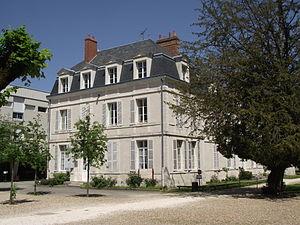
Bâtiment Lunier (ex villa Lunier). Cité scolaire Augustin-Thierry.
L’histoire de la cité scolaire Augustin-Thierry commence avec la création, par lettre patente, d'un collège royal à Blois par Henri III en 1581 et continue jusqu'à nos jours, malgré plusieurs interruptions et changements de locaux.
L’asile départemental de Loir-et-Cher était une importante institution psychiatrique située à Blois, dans le quartier du Bourg-neuf, entre 1846 et 1943. Étendu sur plus de 70 hectares à son apogée, l'asile forme une véritable cité des fous en périphérie de la ville jusqu'à sa désaffectation par les Allemands durant l'Occupation.
La cité scolaire Augustin-Thierry est un établissement d'enseignement secondaire et supérieur public situé à Blois, dans l'académie d'Orléans-Tours. Réunissant un collège, un lycée général et technologique, une section professionnelle et le GRETA du Loir-et-Cher, la cité scolaire accueille, à la rentrée 2016, 1 623 élèves et étudiants et environ 325 personnels encadrants.